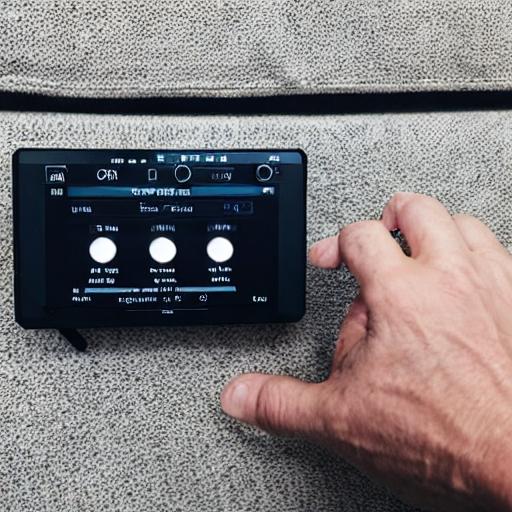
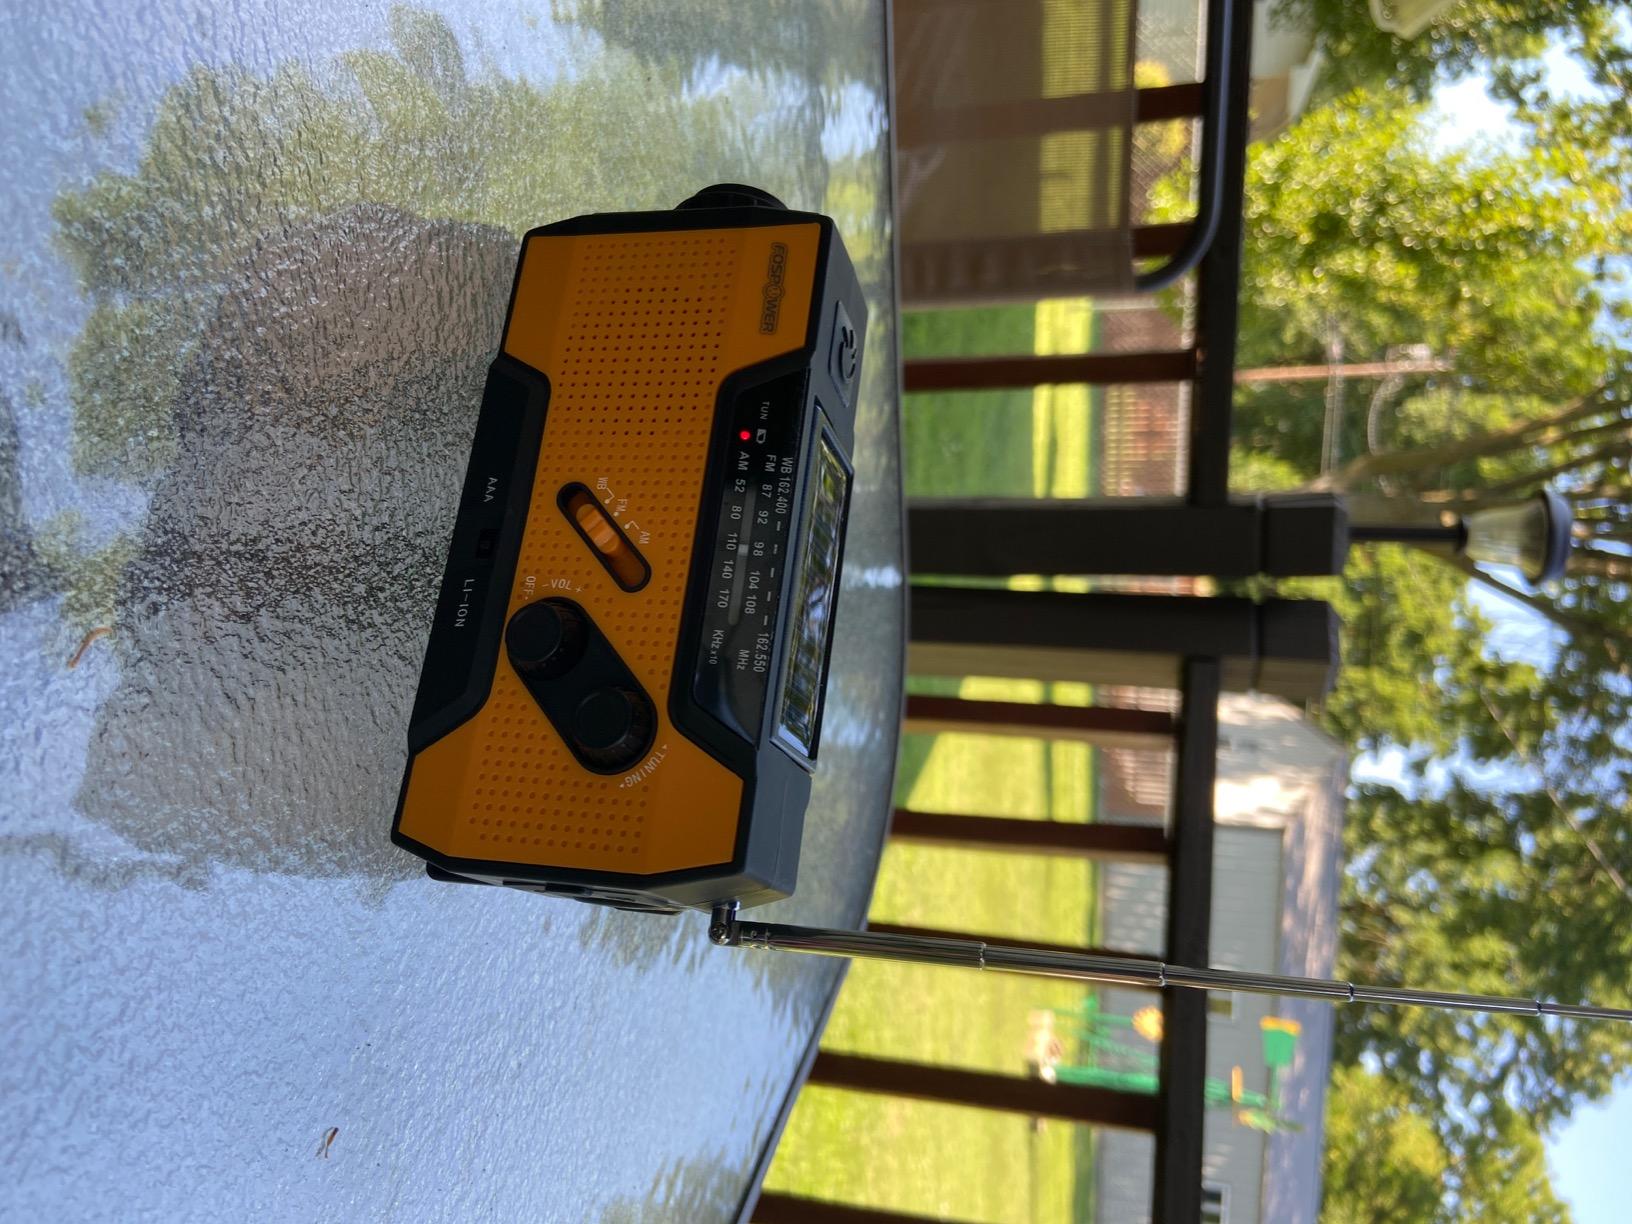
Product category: radio
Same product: no